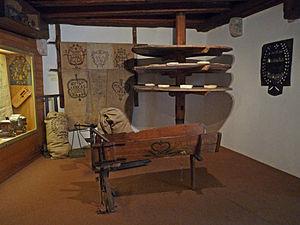
Chez le marcaire
Le projet de réalisation d’un lac baptisé « lac de Noirgueux », puis Lac du Val Moselle et enfin Lac nautique de Remiremont, dans les Vosges, a été imaginé sur la Moselle au nord-est de la France.